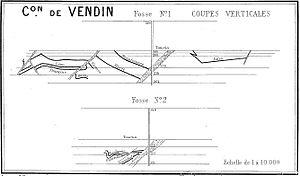
Coupe verticale des puits n° 1 et 2 de la Compagnie des mines de Vendin.
La Compagnie des mines de Vendin est une compagnie minière qui a exploité la houille à Annezin dans le bassin minier du Nord-Pas-de-Calais. La société est fondée le 31 mai 1854, elle commence par exécuter quelques sondages qui mettent en évidence la présence de charbon. Après bien des difficultés à placer ses actions, la société de recherches se transforme en société d'exploitation le 3 janvier 1856. Elle commence alors à Chocques une fosse nᵒ 1 qui est abandonnée la même année dans les sables mouvants à la profondeur de 20,53 mètres après avoir coûté 95 368,51 francs.